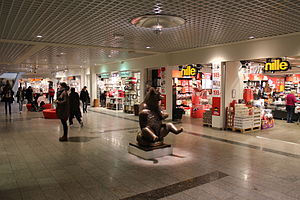
CC Gjøvik / Galleri
CC Gjøvik er et storcenter i Gjøvik, Norge. Det blev etableret i 1986, men har siden fået fire store ombygninger i hhv. 1996, 2000, 2006 og 2011, og omfatter i dag 40.000 m² og 1200 parkeringspladser.